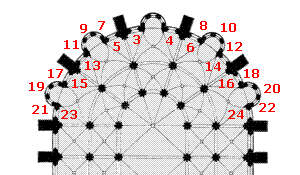
La cathédrale Saint-Étienne de Bourges possède une remarquable collection de vitraux. Ils peuvent être classés en plusieurs catégories :